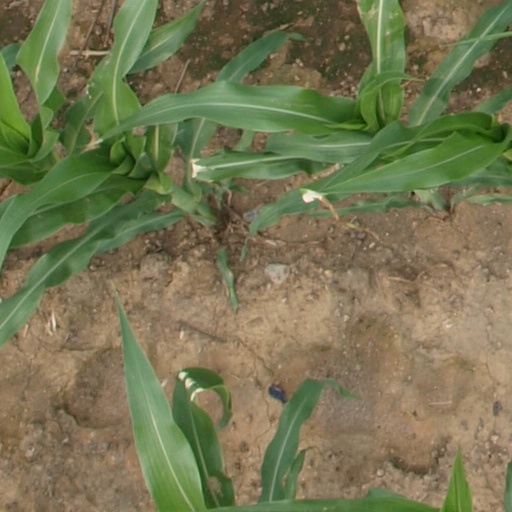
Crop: maize; corn